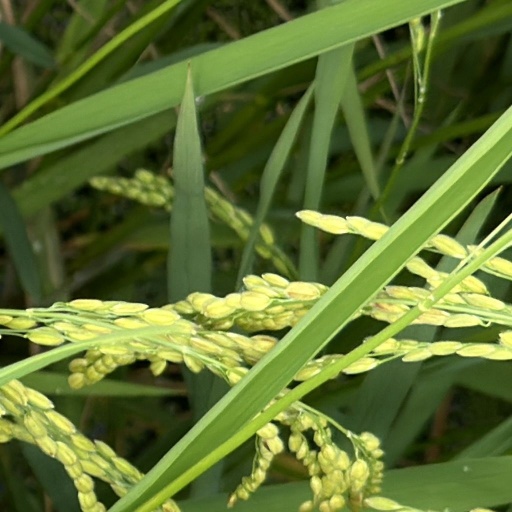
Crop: rice